Playdurizm

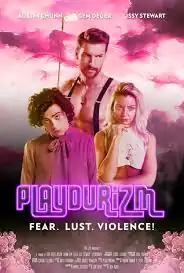

Playdurizm is a 2020 erotic body horror film directed by Gem Deger. It had its world premiere in 2020 at the Lausanne Underground Film and Music Festival.